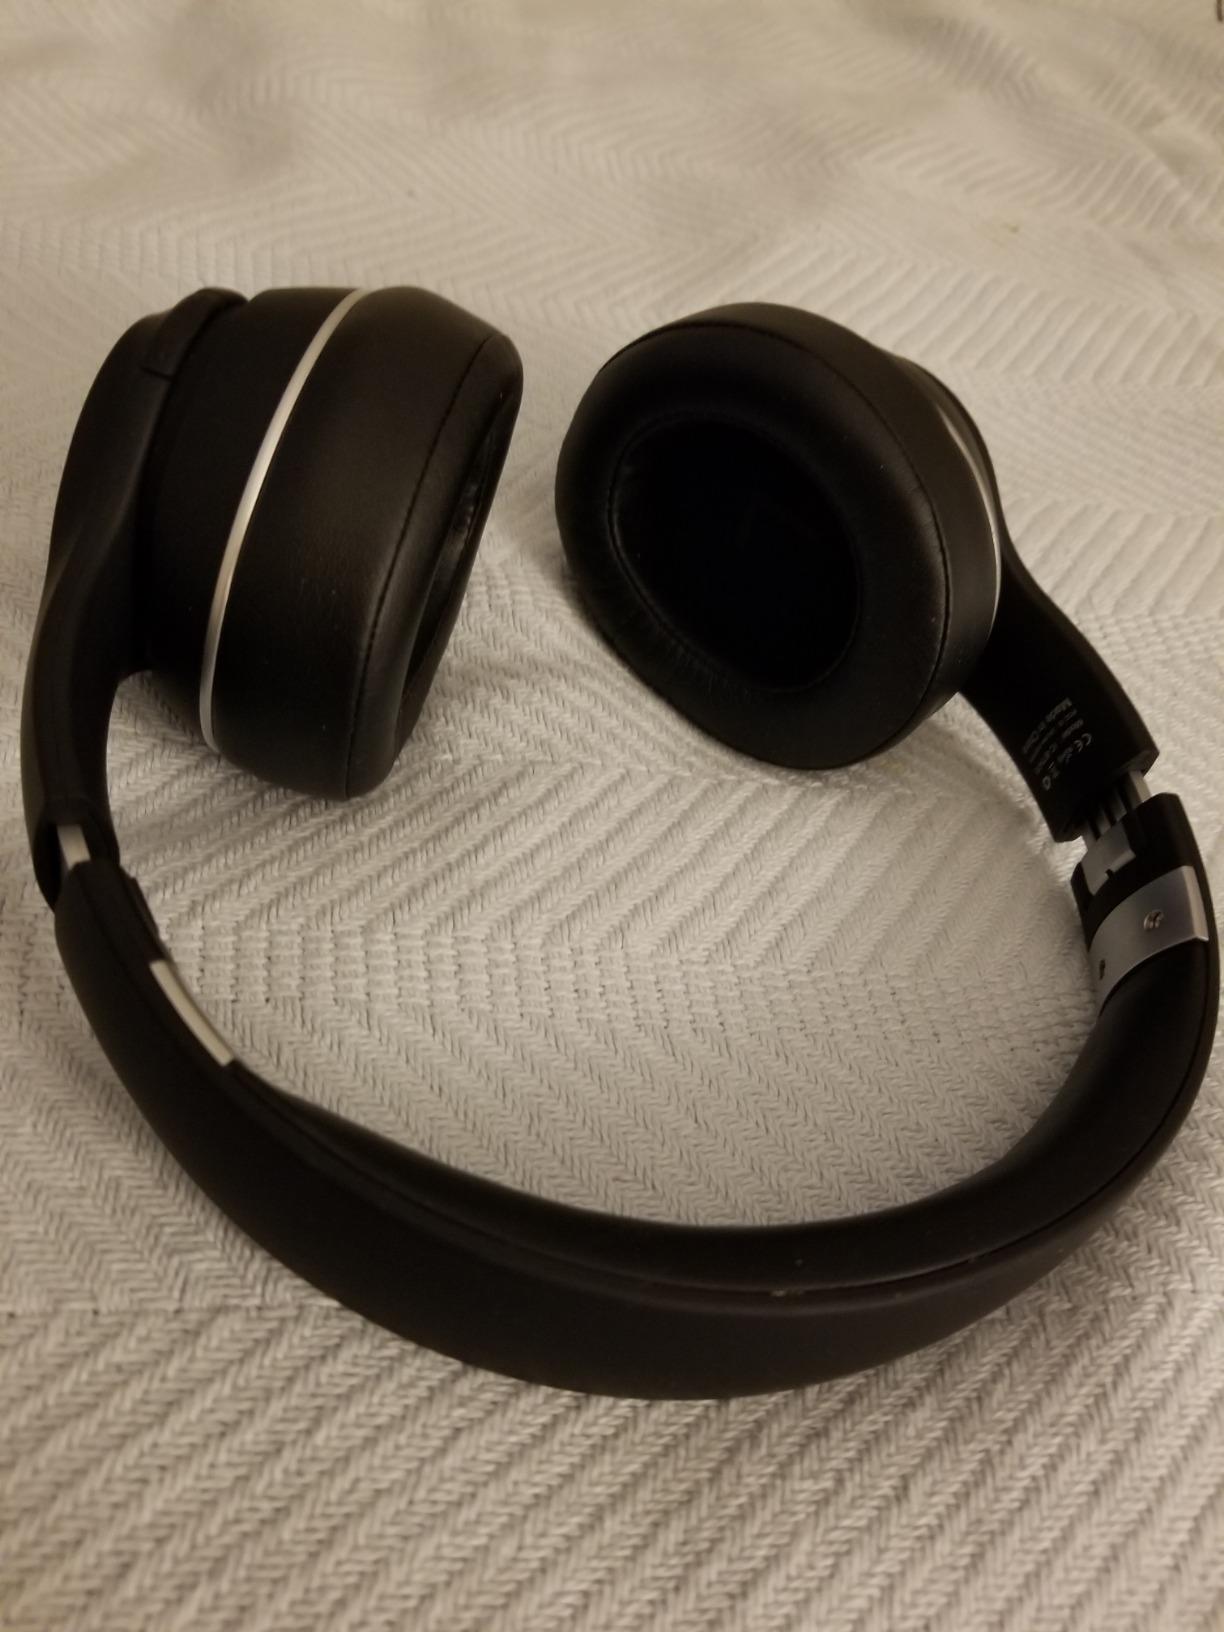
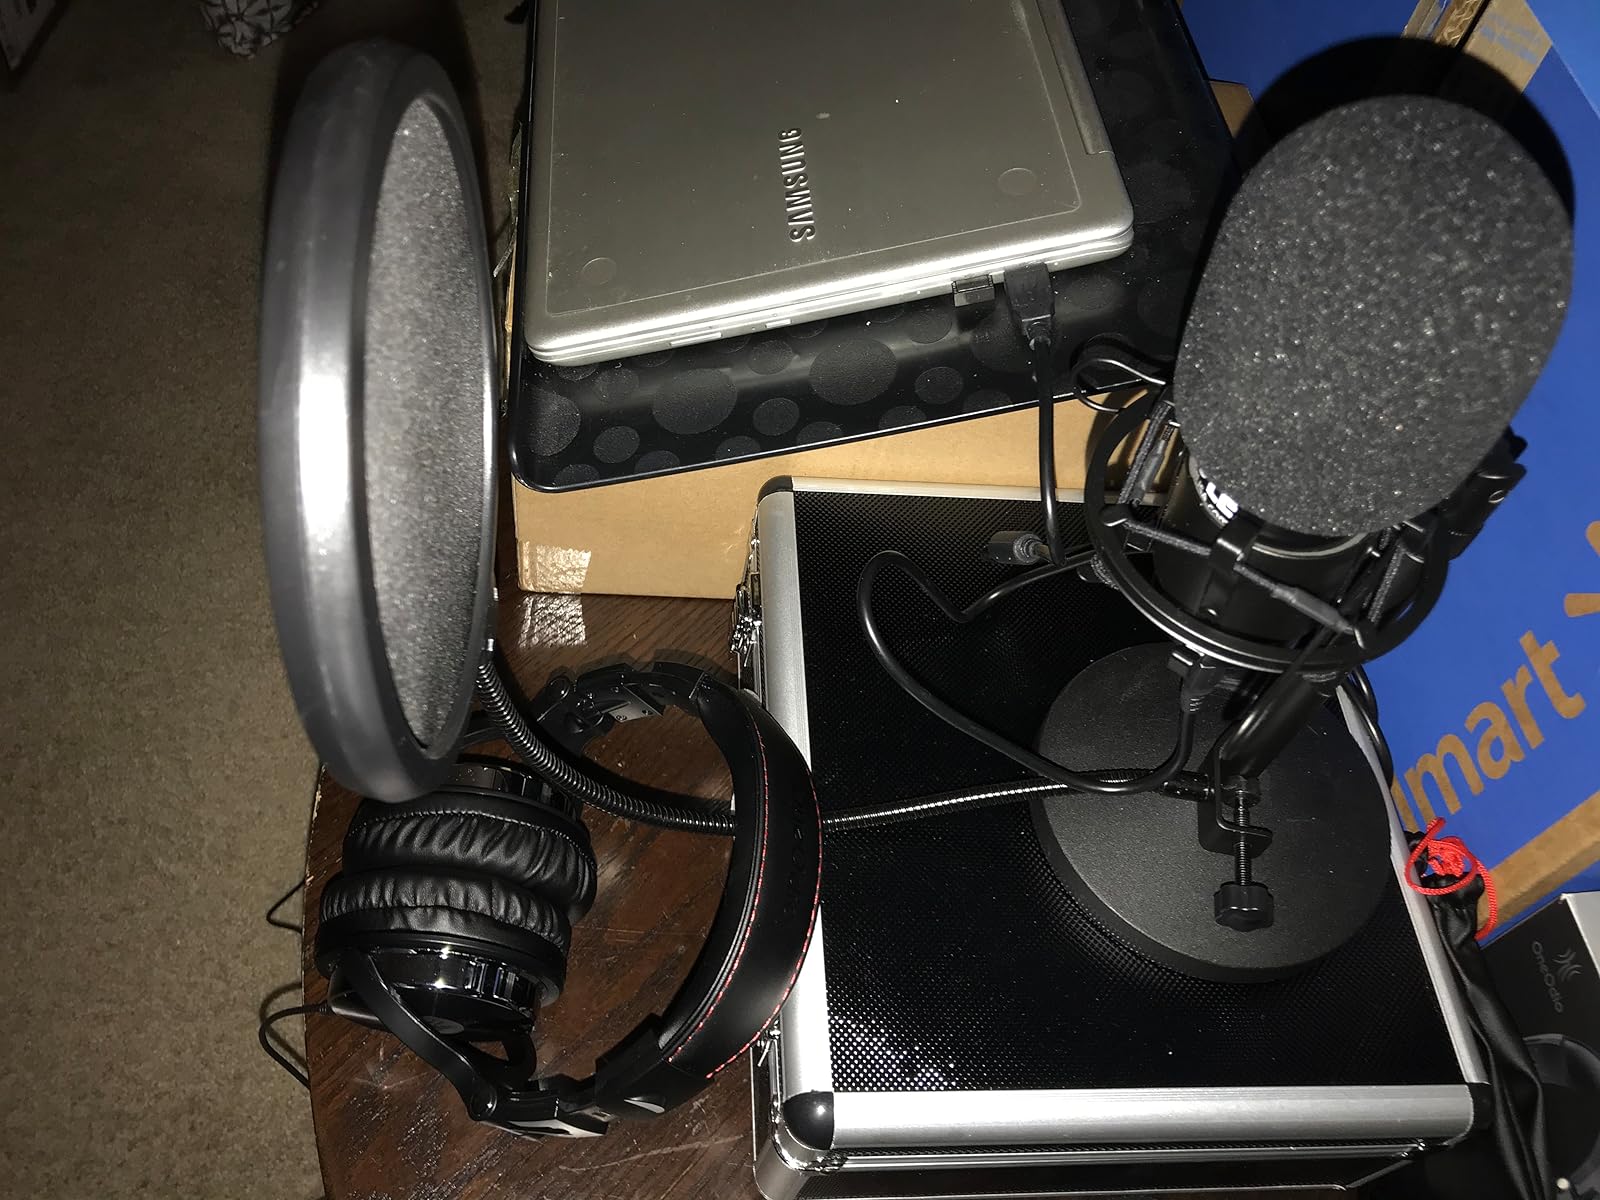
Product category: headphones
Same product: no